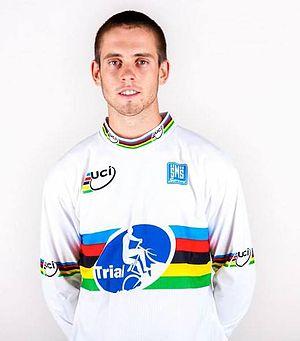
Abel Mustieles García, né le 26 août 1991 à Caspe, est un pilote de VTT espagnol. Pratiquant le trial, il est huit fois champion du monde de trial 20 pouces et trois fois champion du monde de trial par équipes.